Pierre de Porcaro

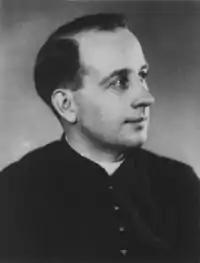

The Abbé Pierre de Porcaro (August 1904 – 12 March 1945) was a French Roman Catholic priest who worked as an undercover minister during the Second World War. He was eventually captured by the Nazis and died in Dachau concentration camp.